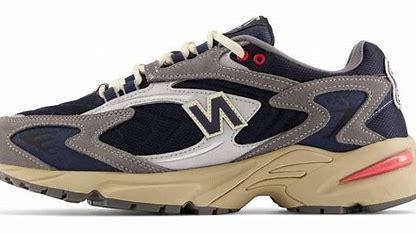
Brand: New
Model: Balance Lifestyle